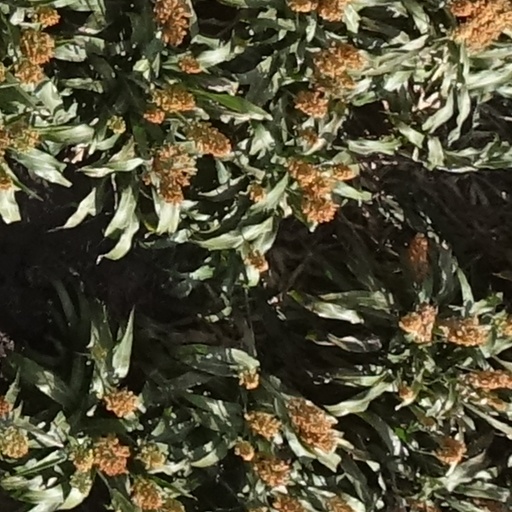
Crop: sorghum